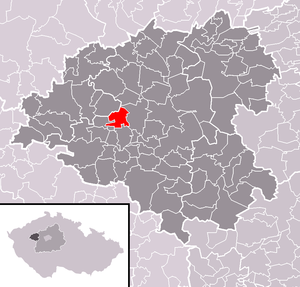
Šanov est une commune du district de Rakovník, dans la région de Bohême-Centrale, en République tchèque. Sa population s'élevait à 561 habitants en 2020.